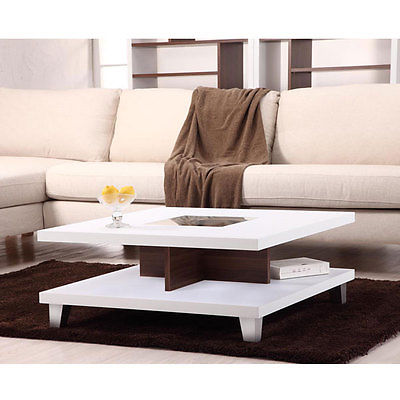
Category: table